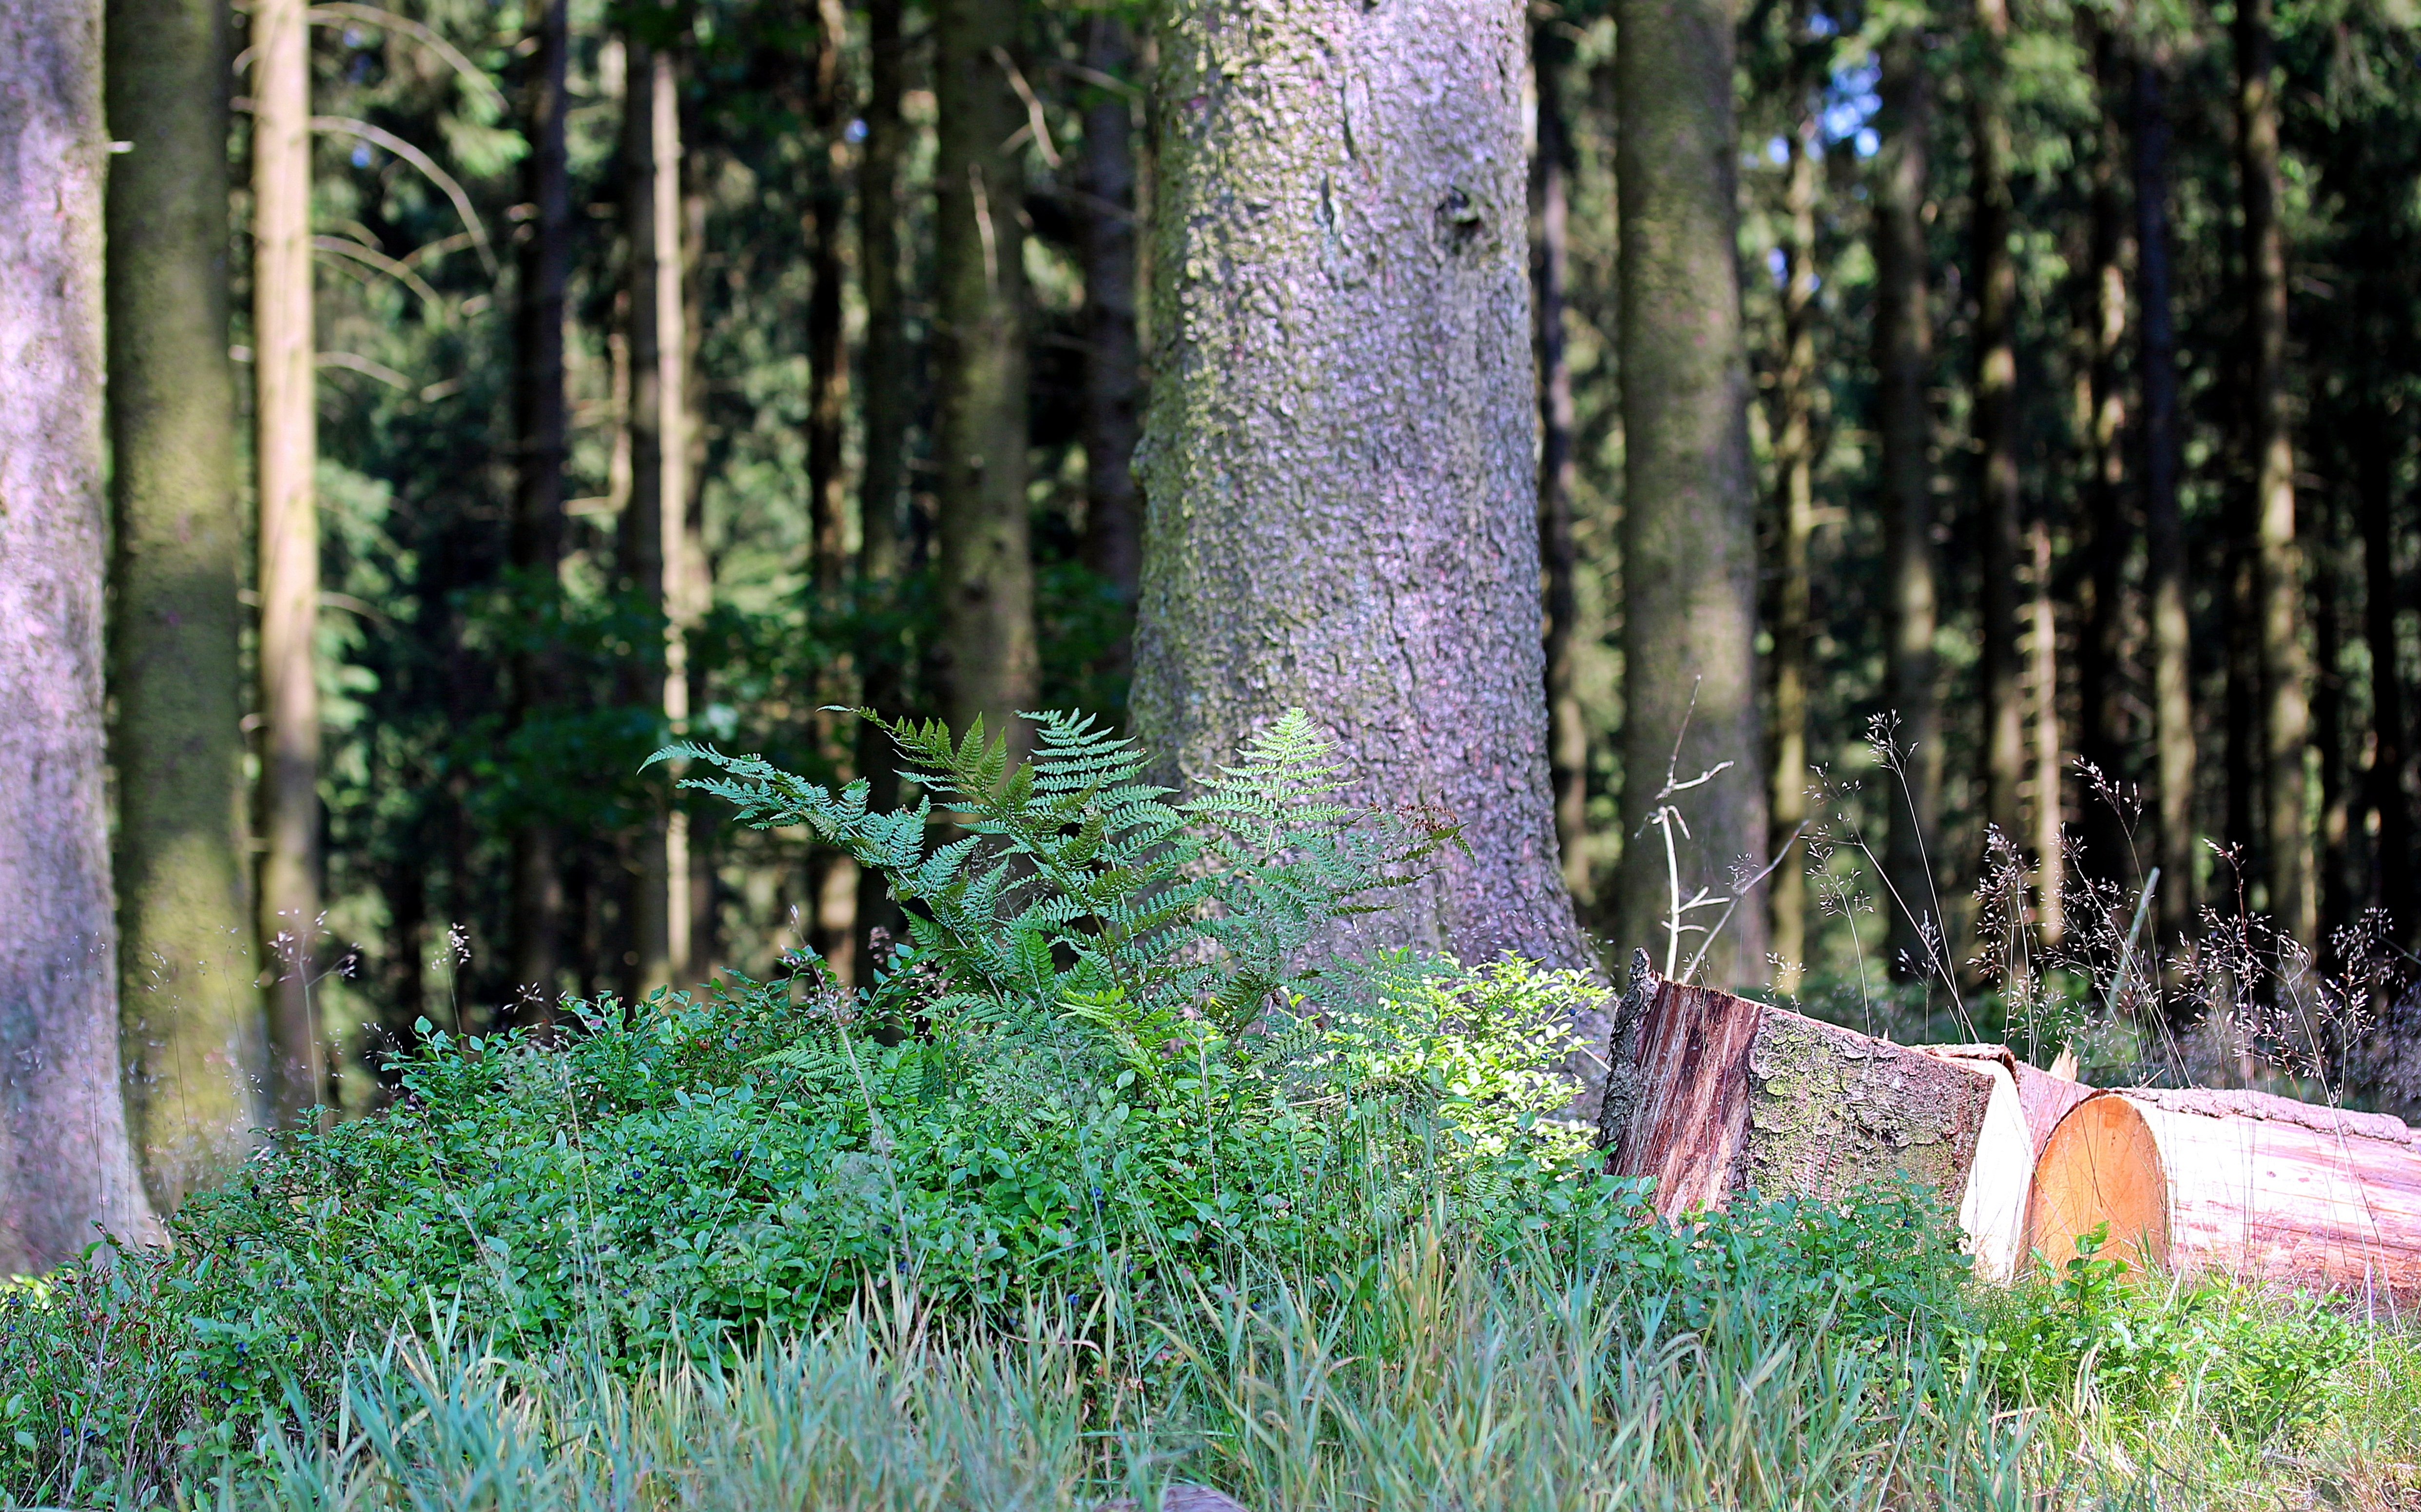
tree, nature, forest, grass, plant, wood, trail, lawn, sunlight, leaf, flower, green, autumn, backyard, rest, garden, fern, woodworking, shrub, shrubs, woodland, habitat, yard, silent, ecosystem, grasses, strains, sawn logs, fir logs, bilberry bushes, natural environment, woody plant